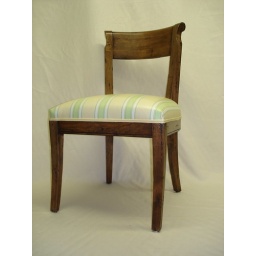
Dining chair upholstered in a laminated striped fabric with double welt trim.